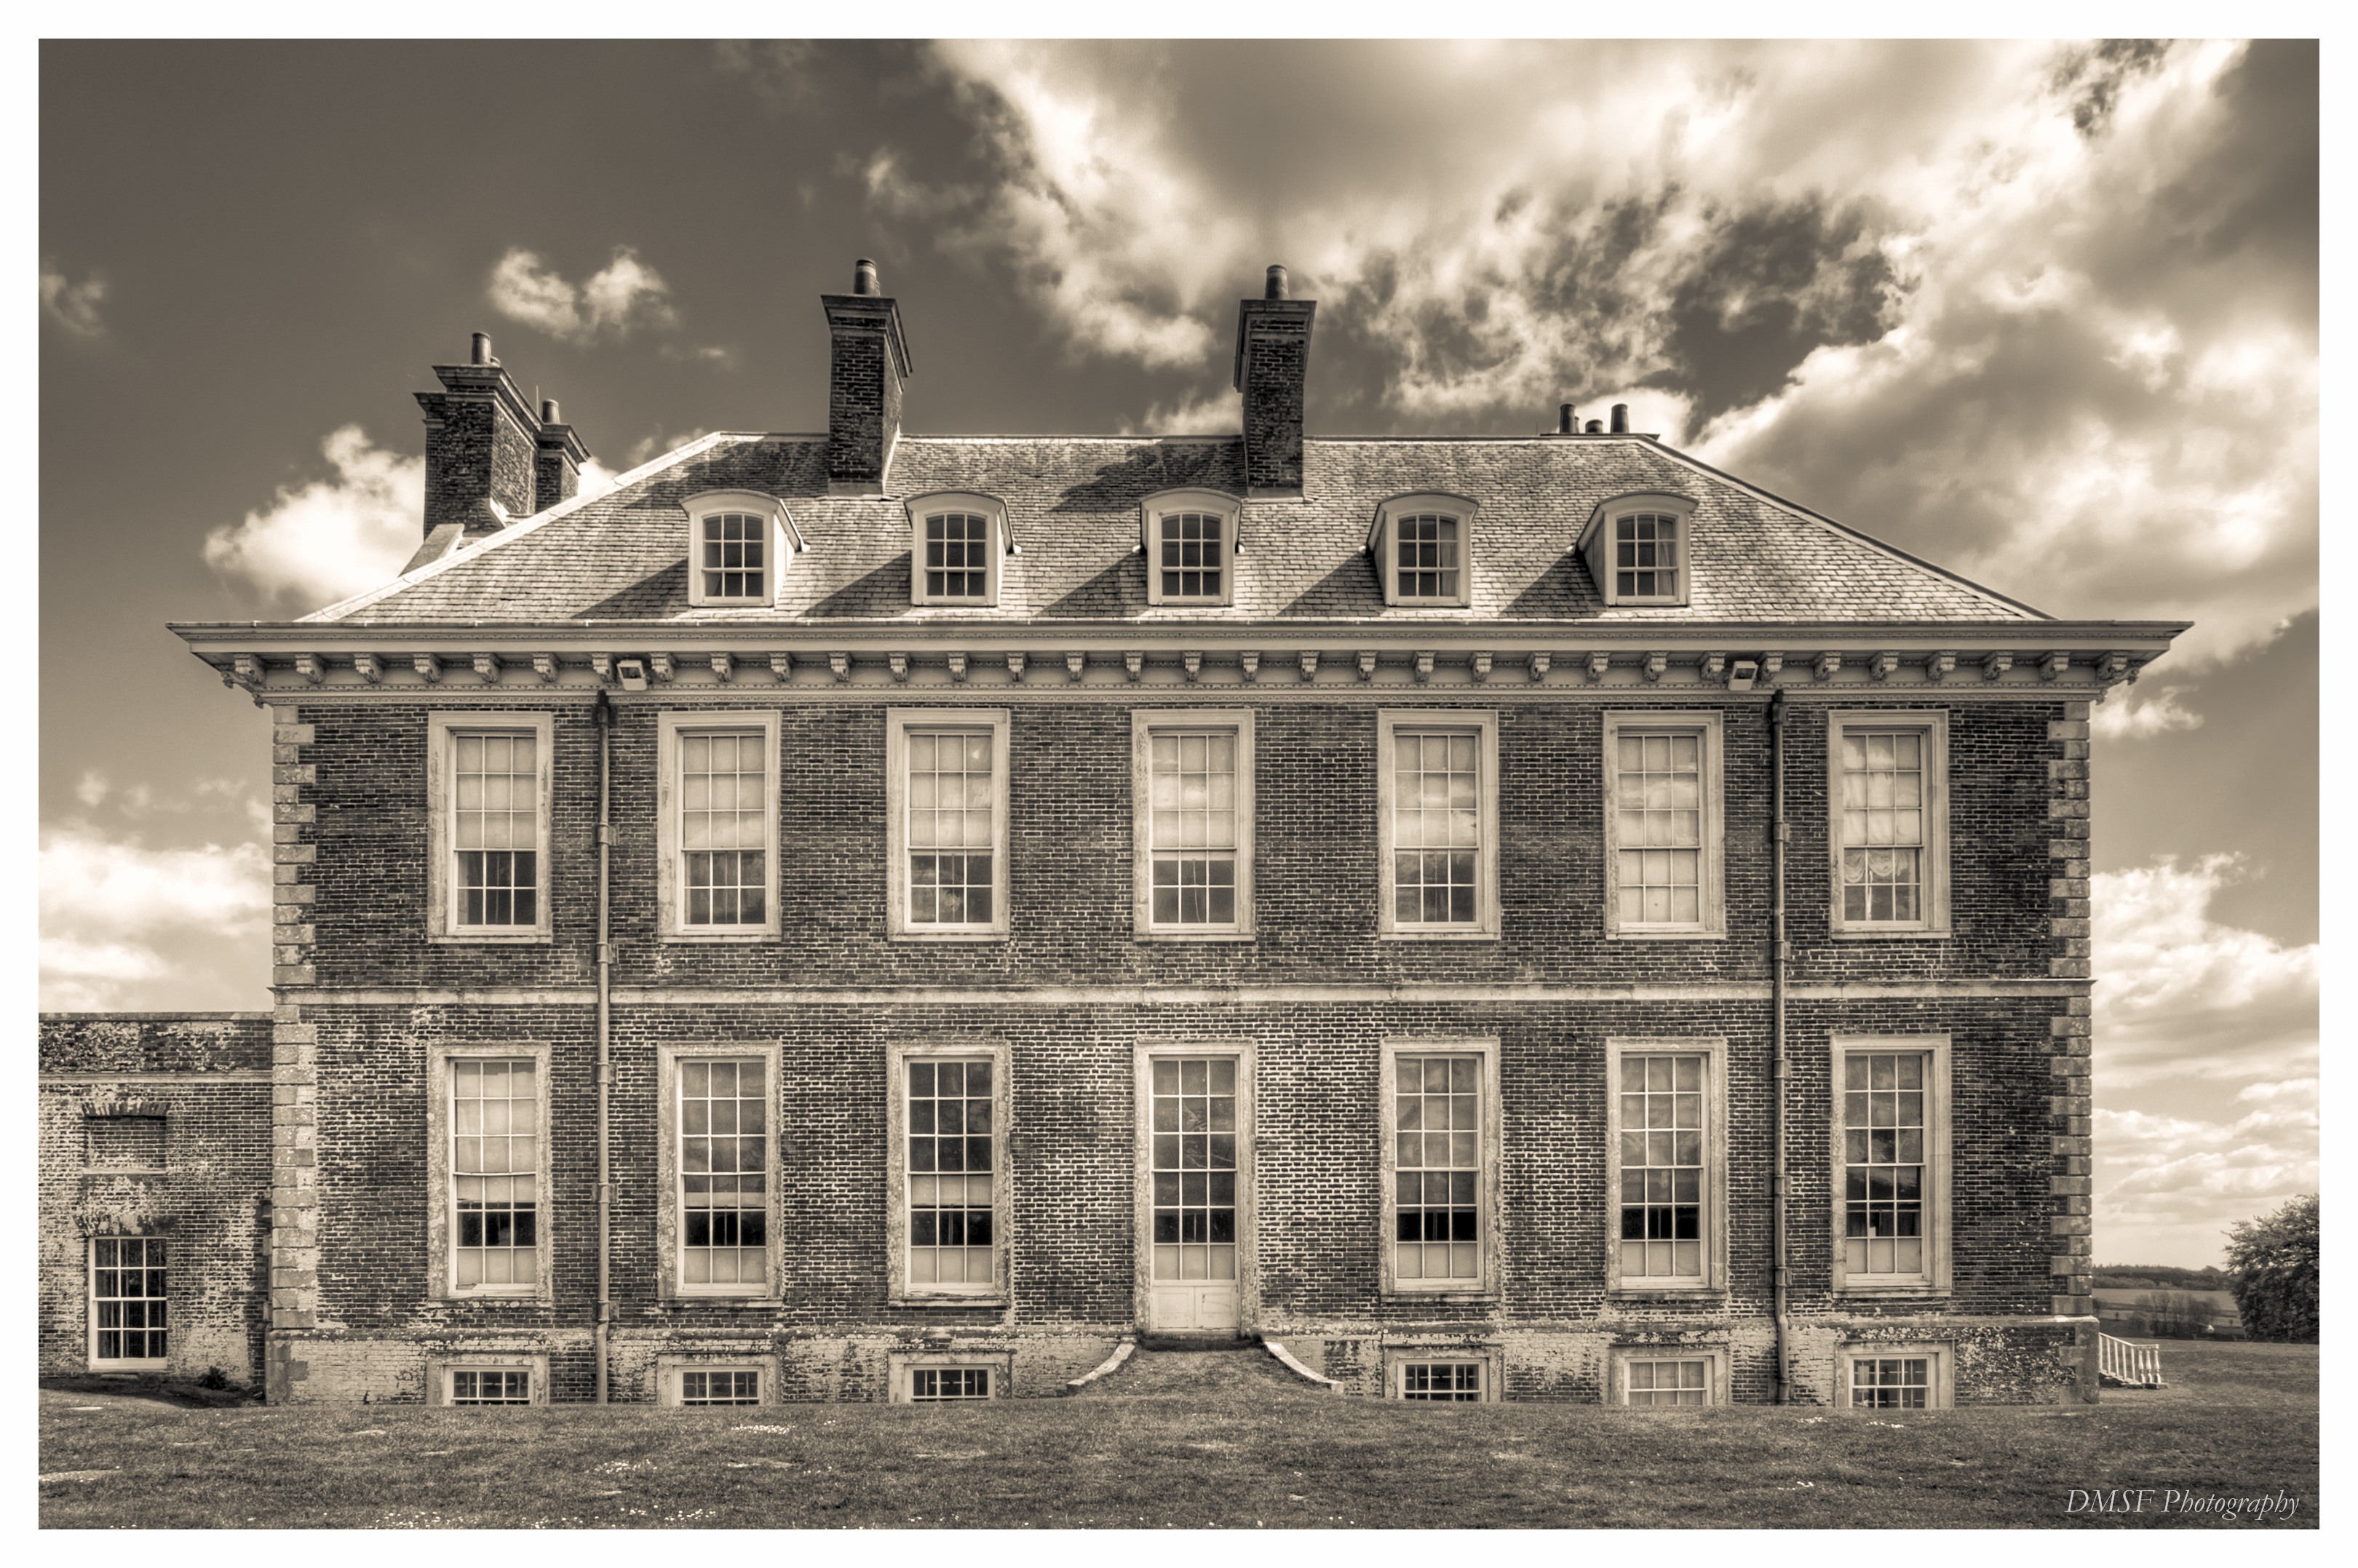
grass, black and white, architecture, sky, manor, mansion, house, cloudy, roof, building, palace, chimney, landmark, facade, monochrome, brick, door, england, bw, sepia, clouds, windows, history, monotone, day, estate, sussex, westsussex, chichester, uppark, upparkhouse, classical architecture, monochrome photography